Lisa Ann

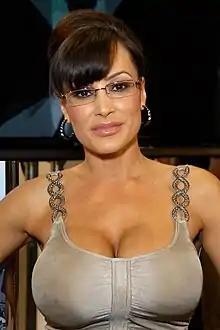
Ann as Serra Paylin, a character that is a parody of Sarah Palin in January 2010

In 2008, Ann starred as "Serra Paylin", a parody of 2008 Republican vice presidential nominee Sarah Palin, in Hustler Video's "Who's Nailin' Paylin?", which was released on election day on November 4, 2008. Hustler contacted her to offer her the part on the day of the vice-presidential debate, which she viewed to learn Palin's mannerisms in preparation for the role. She also studied Tina Fey's impressions of Palin on "Saturday Night Live". Afterward she became one of streaming video site AEBN's most popular female performers . She portrayed Palin again for the sequels "Obama Is Nailin' Palin", "Letterman's Nailin' Palin", "You're Nailin' Palin", "Hollywood's Nailin' Palin", and "Who's Nailin' Palin? 2". Hustler also produced a mask in the likeness of her portraying Palin for Halloween in 2009. She reprised her role as Palin in the music video for the song "We Made You" by Eminem. She has also performed as Palin at various strip clubs.